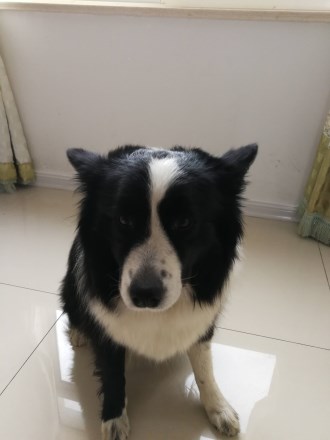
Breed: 2594-n000109-Border_collie